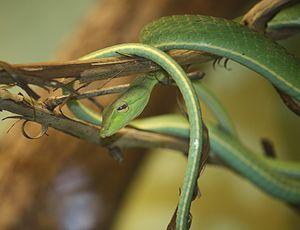
Ahaetulla prasina est une espèce de serpents de la famille des Colubridae